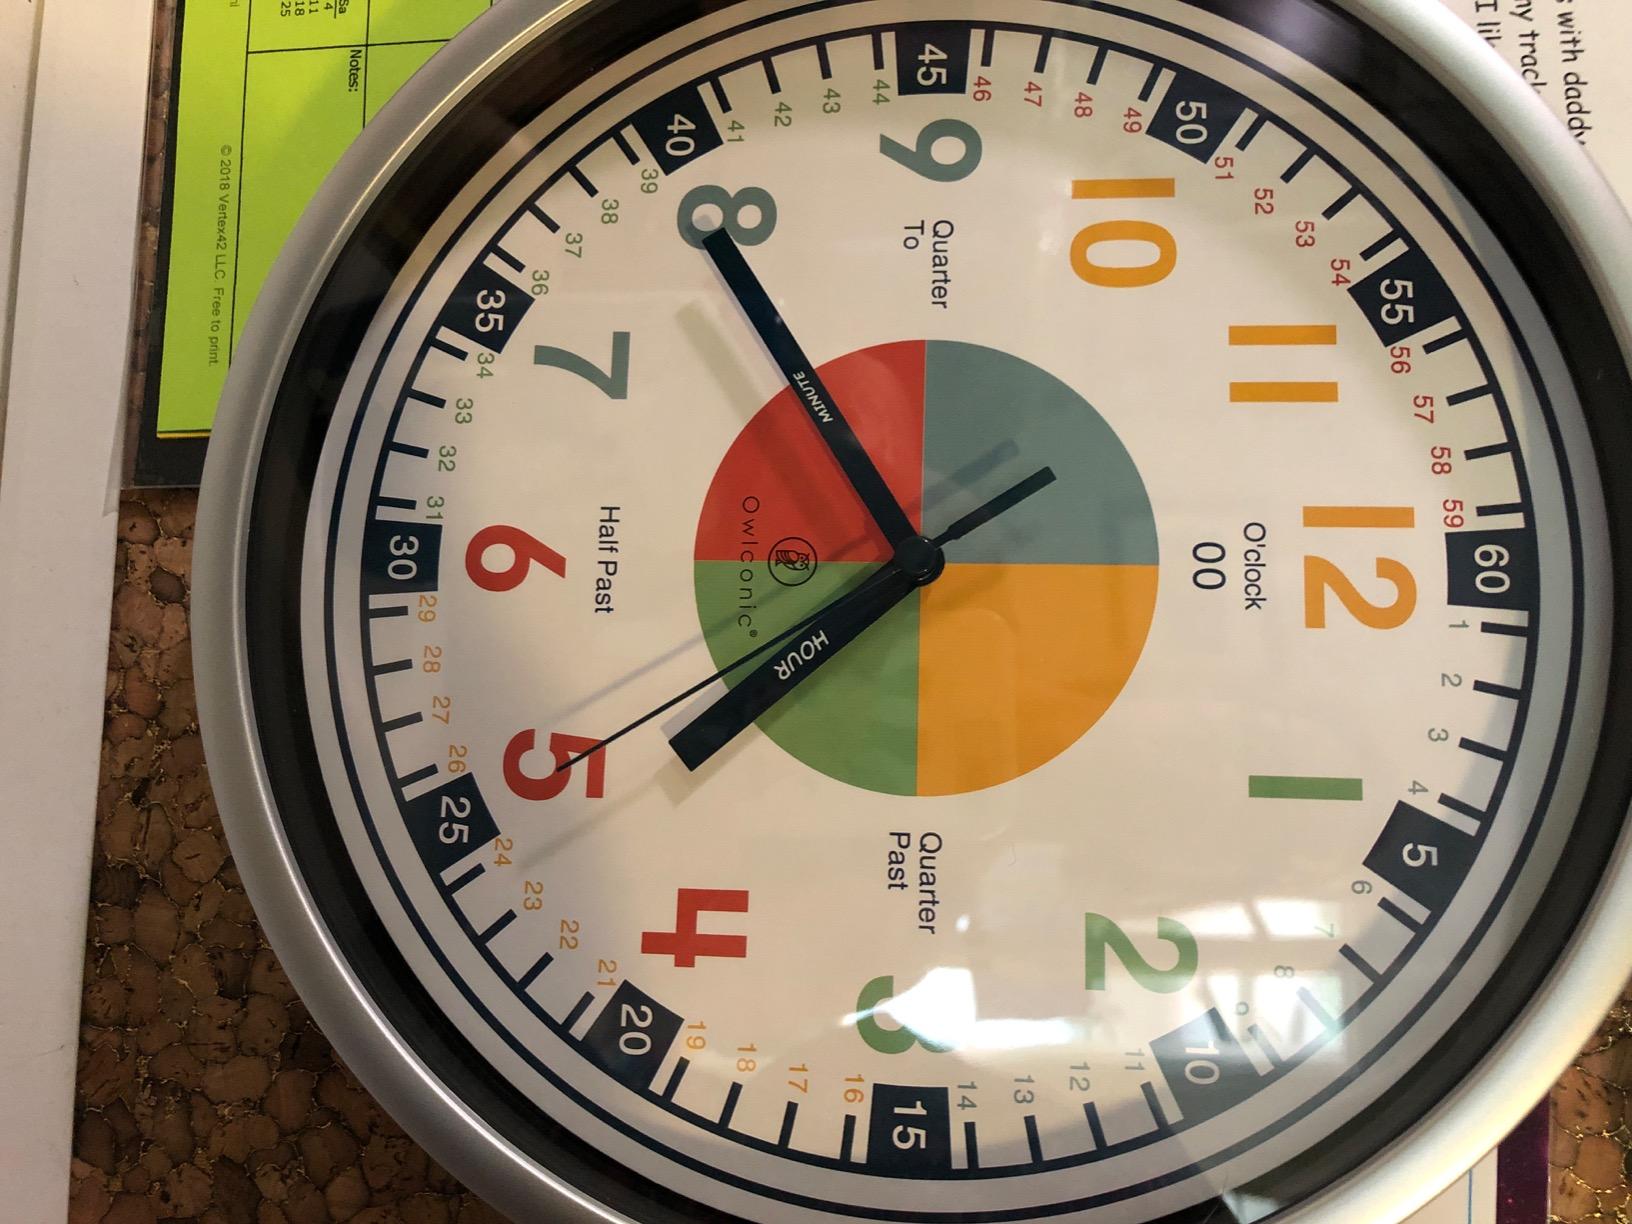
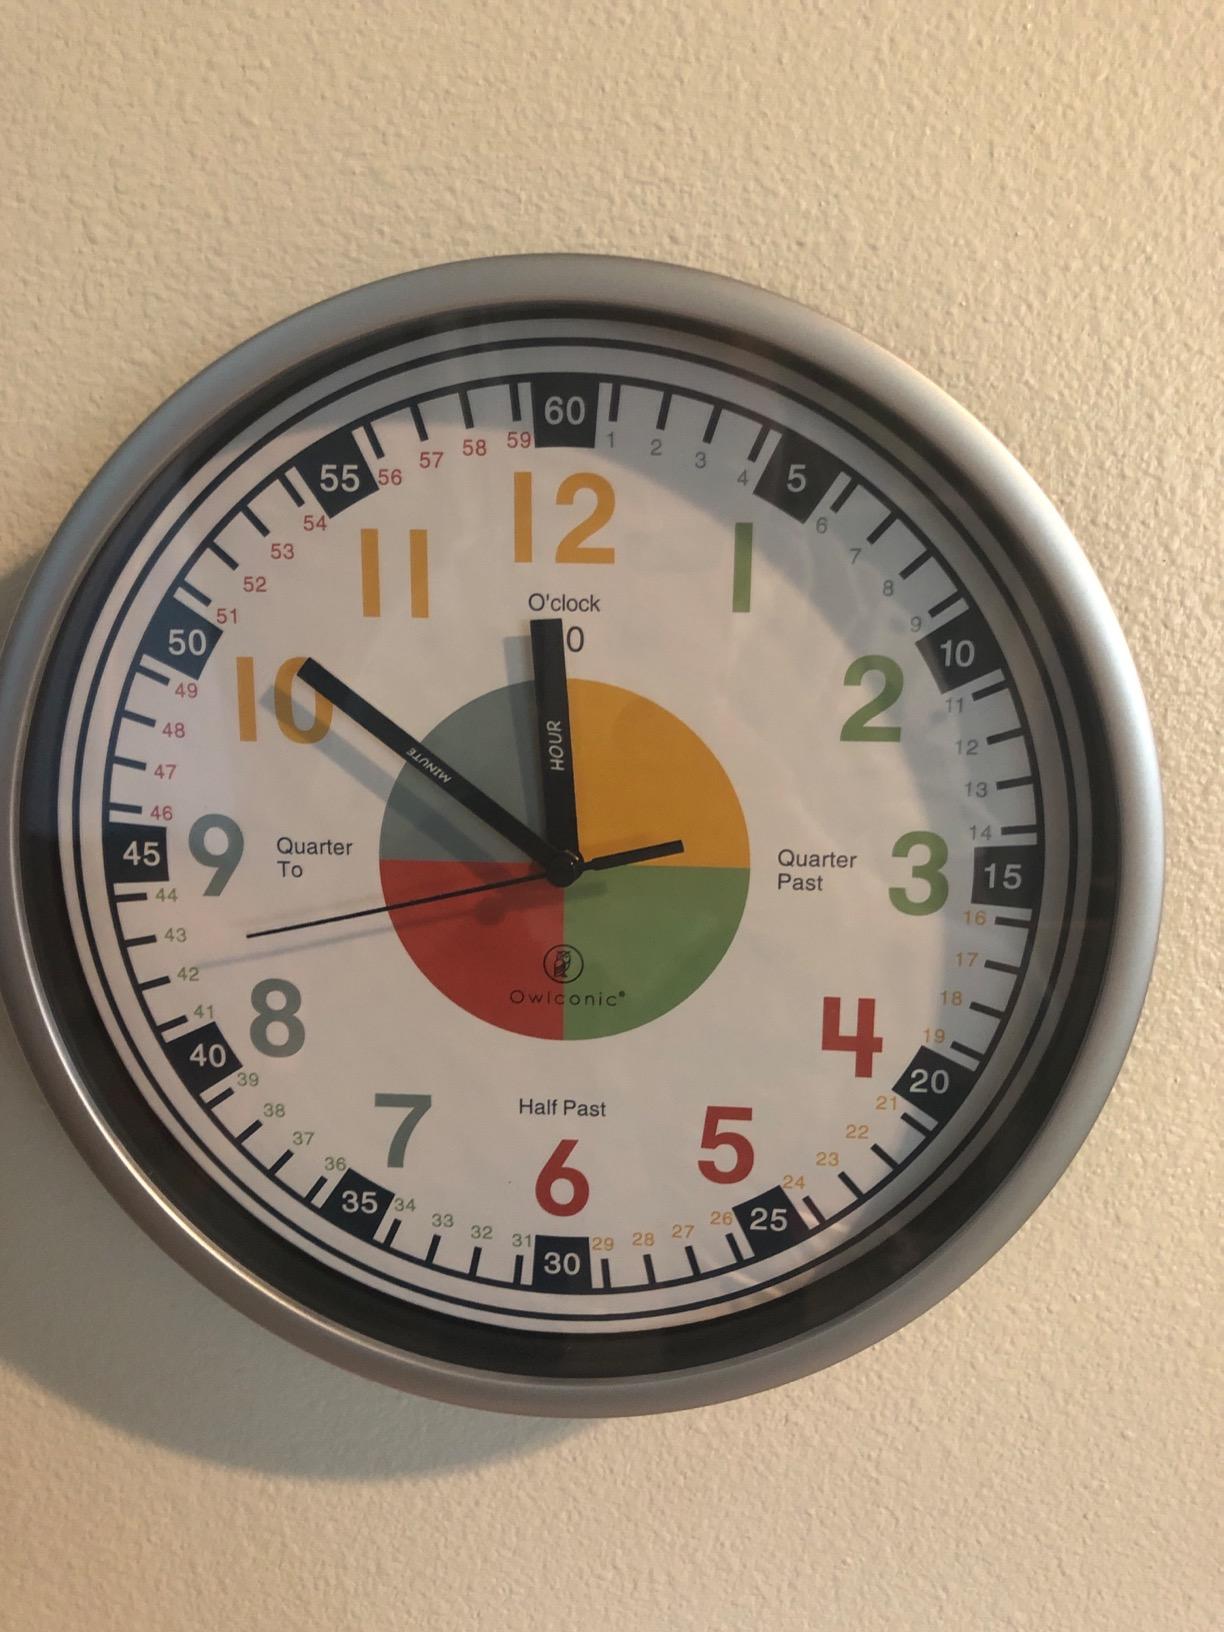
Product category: clock
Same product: yes